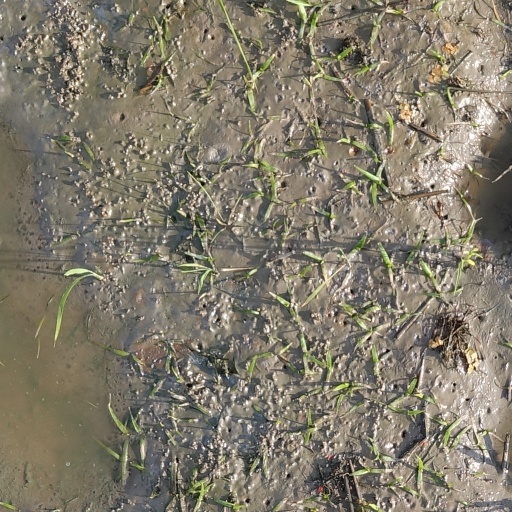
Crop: rice